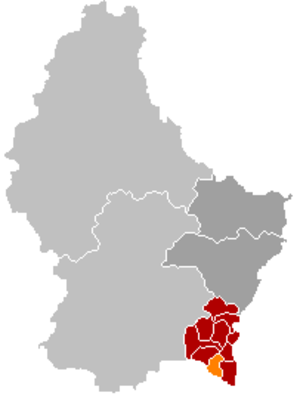
Schengen est une commune luxembourgeoise située dans le canton de Remich. Le village de Schengen n'est pas actuellement le chef-lieu de la commune. La localité est principalement connue du fait du traité sur la suppression des contrôles aux frontières européennes qui y fut signé en 1985.